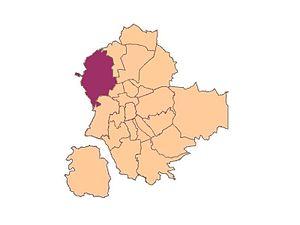
Cet article fournit diverses informations sur les quartiers de la ville de Saint-Étienne, une ville située dans le quart sud-est de la France.
Montaud est une ancienne commune française de la Loire située au Nord-Ouest de Saint-Étienne.